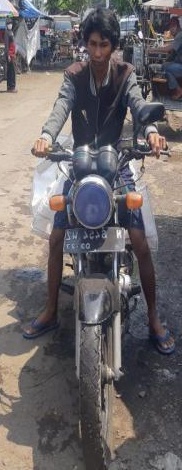
person-with-helmet: 0
person-without-helmet: 1